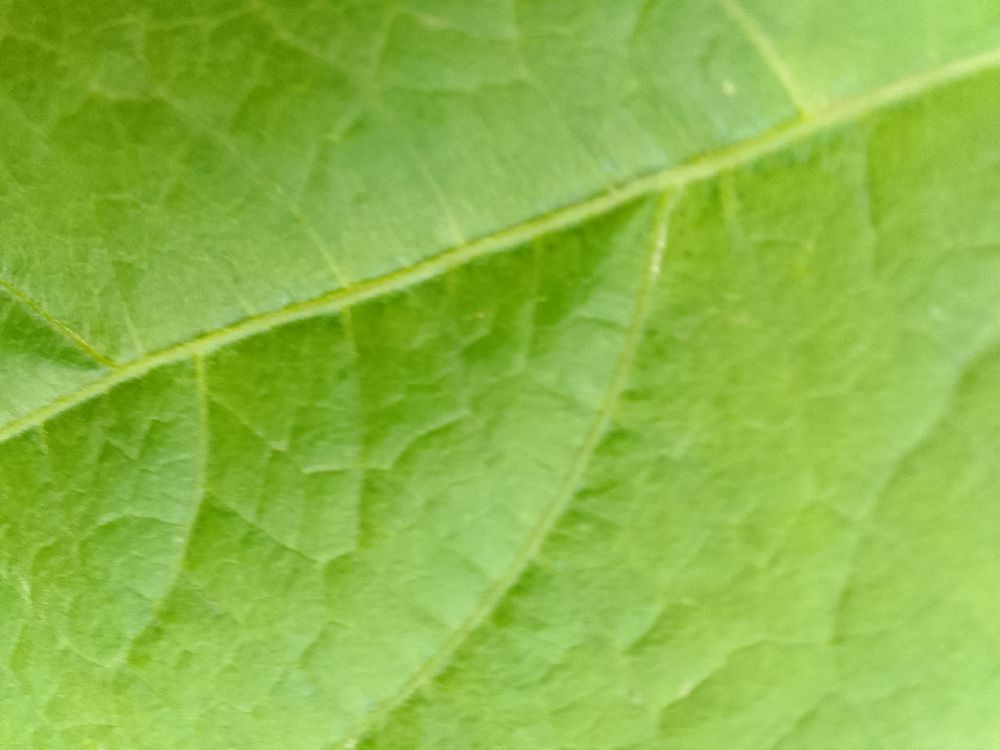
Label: healthy